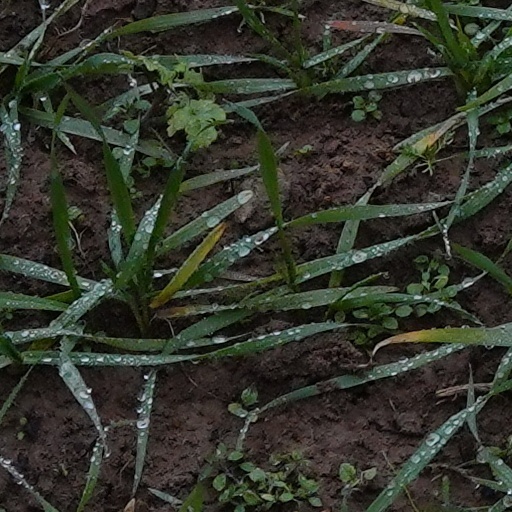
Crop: wheat